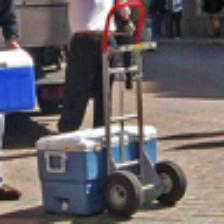
Label: NonHuman